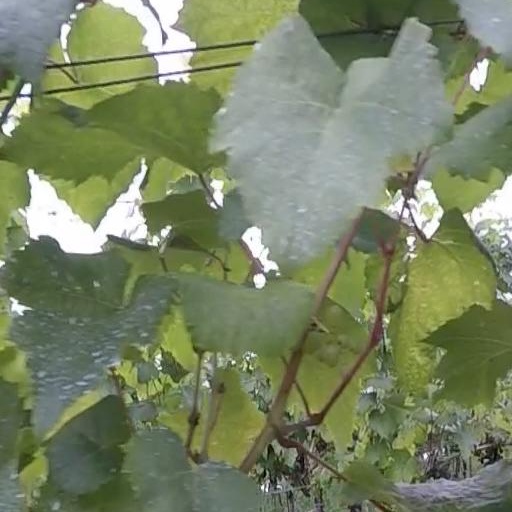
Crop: grape